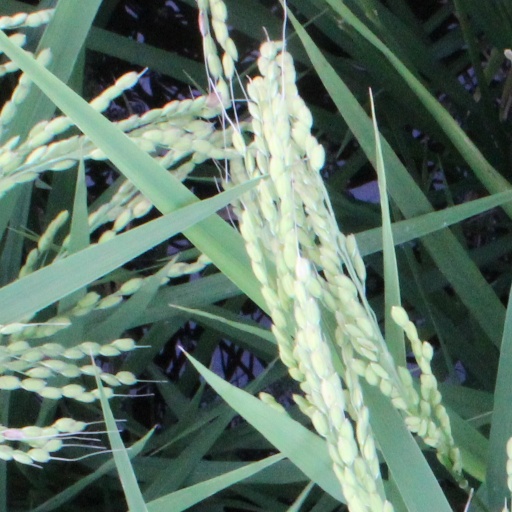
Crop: rice